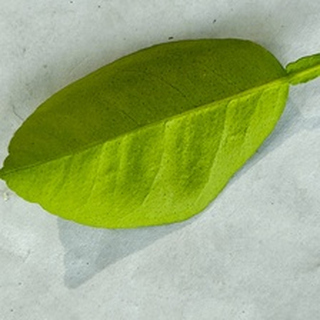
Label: healthy_lemon